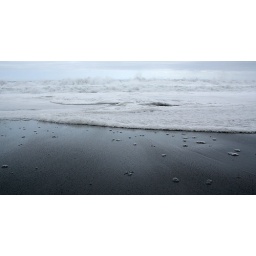
black sand beach in Waipio Valley